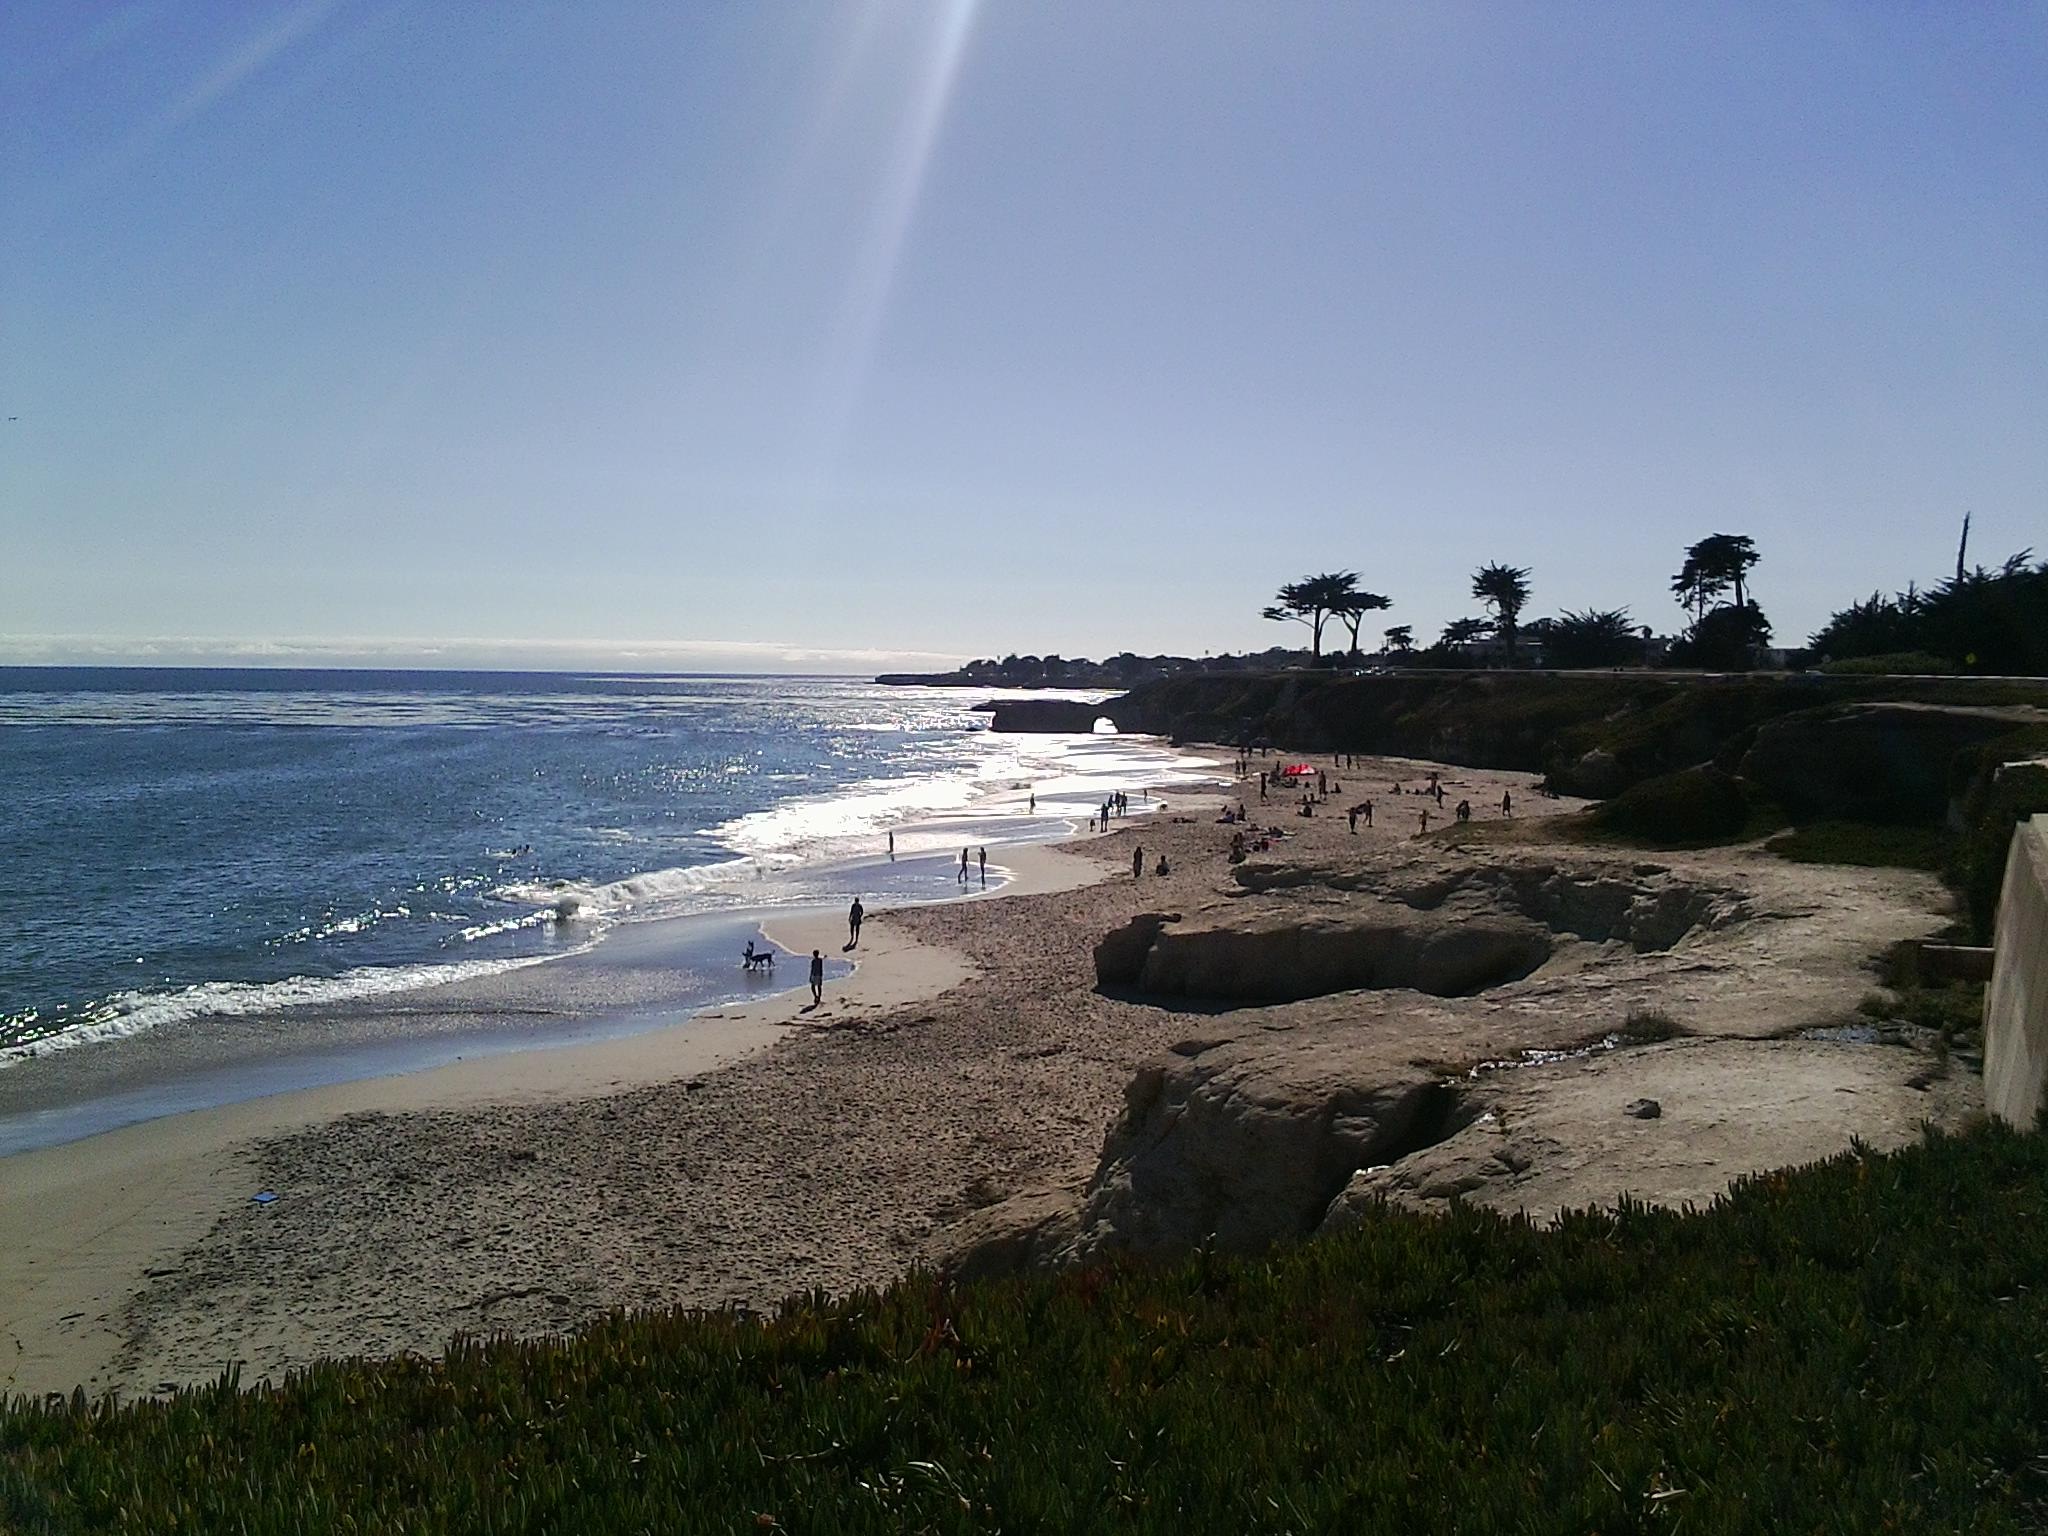
beach, sea, coast, water, sand, ocean, horizon, shore, wave, coastal, vacation, coastline, cliff, seaside, idyllic, cove, relax, tower, paradise, tranquil, scenic, holiday, bay, island, seashore, terrain, body of water, sunny, waves, relaxation, resort, cape